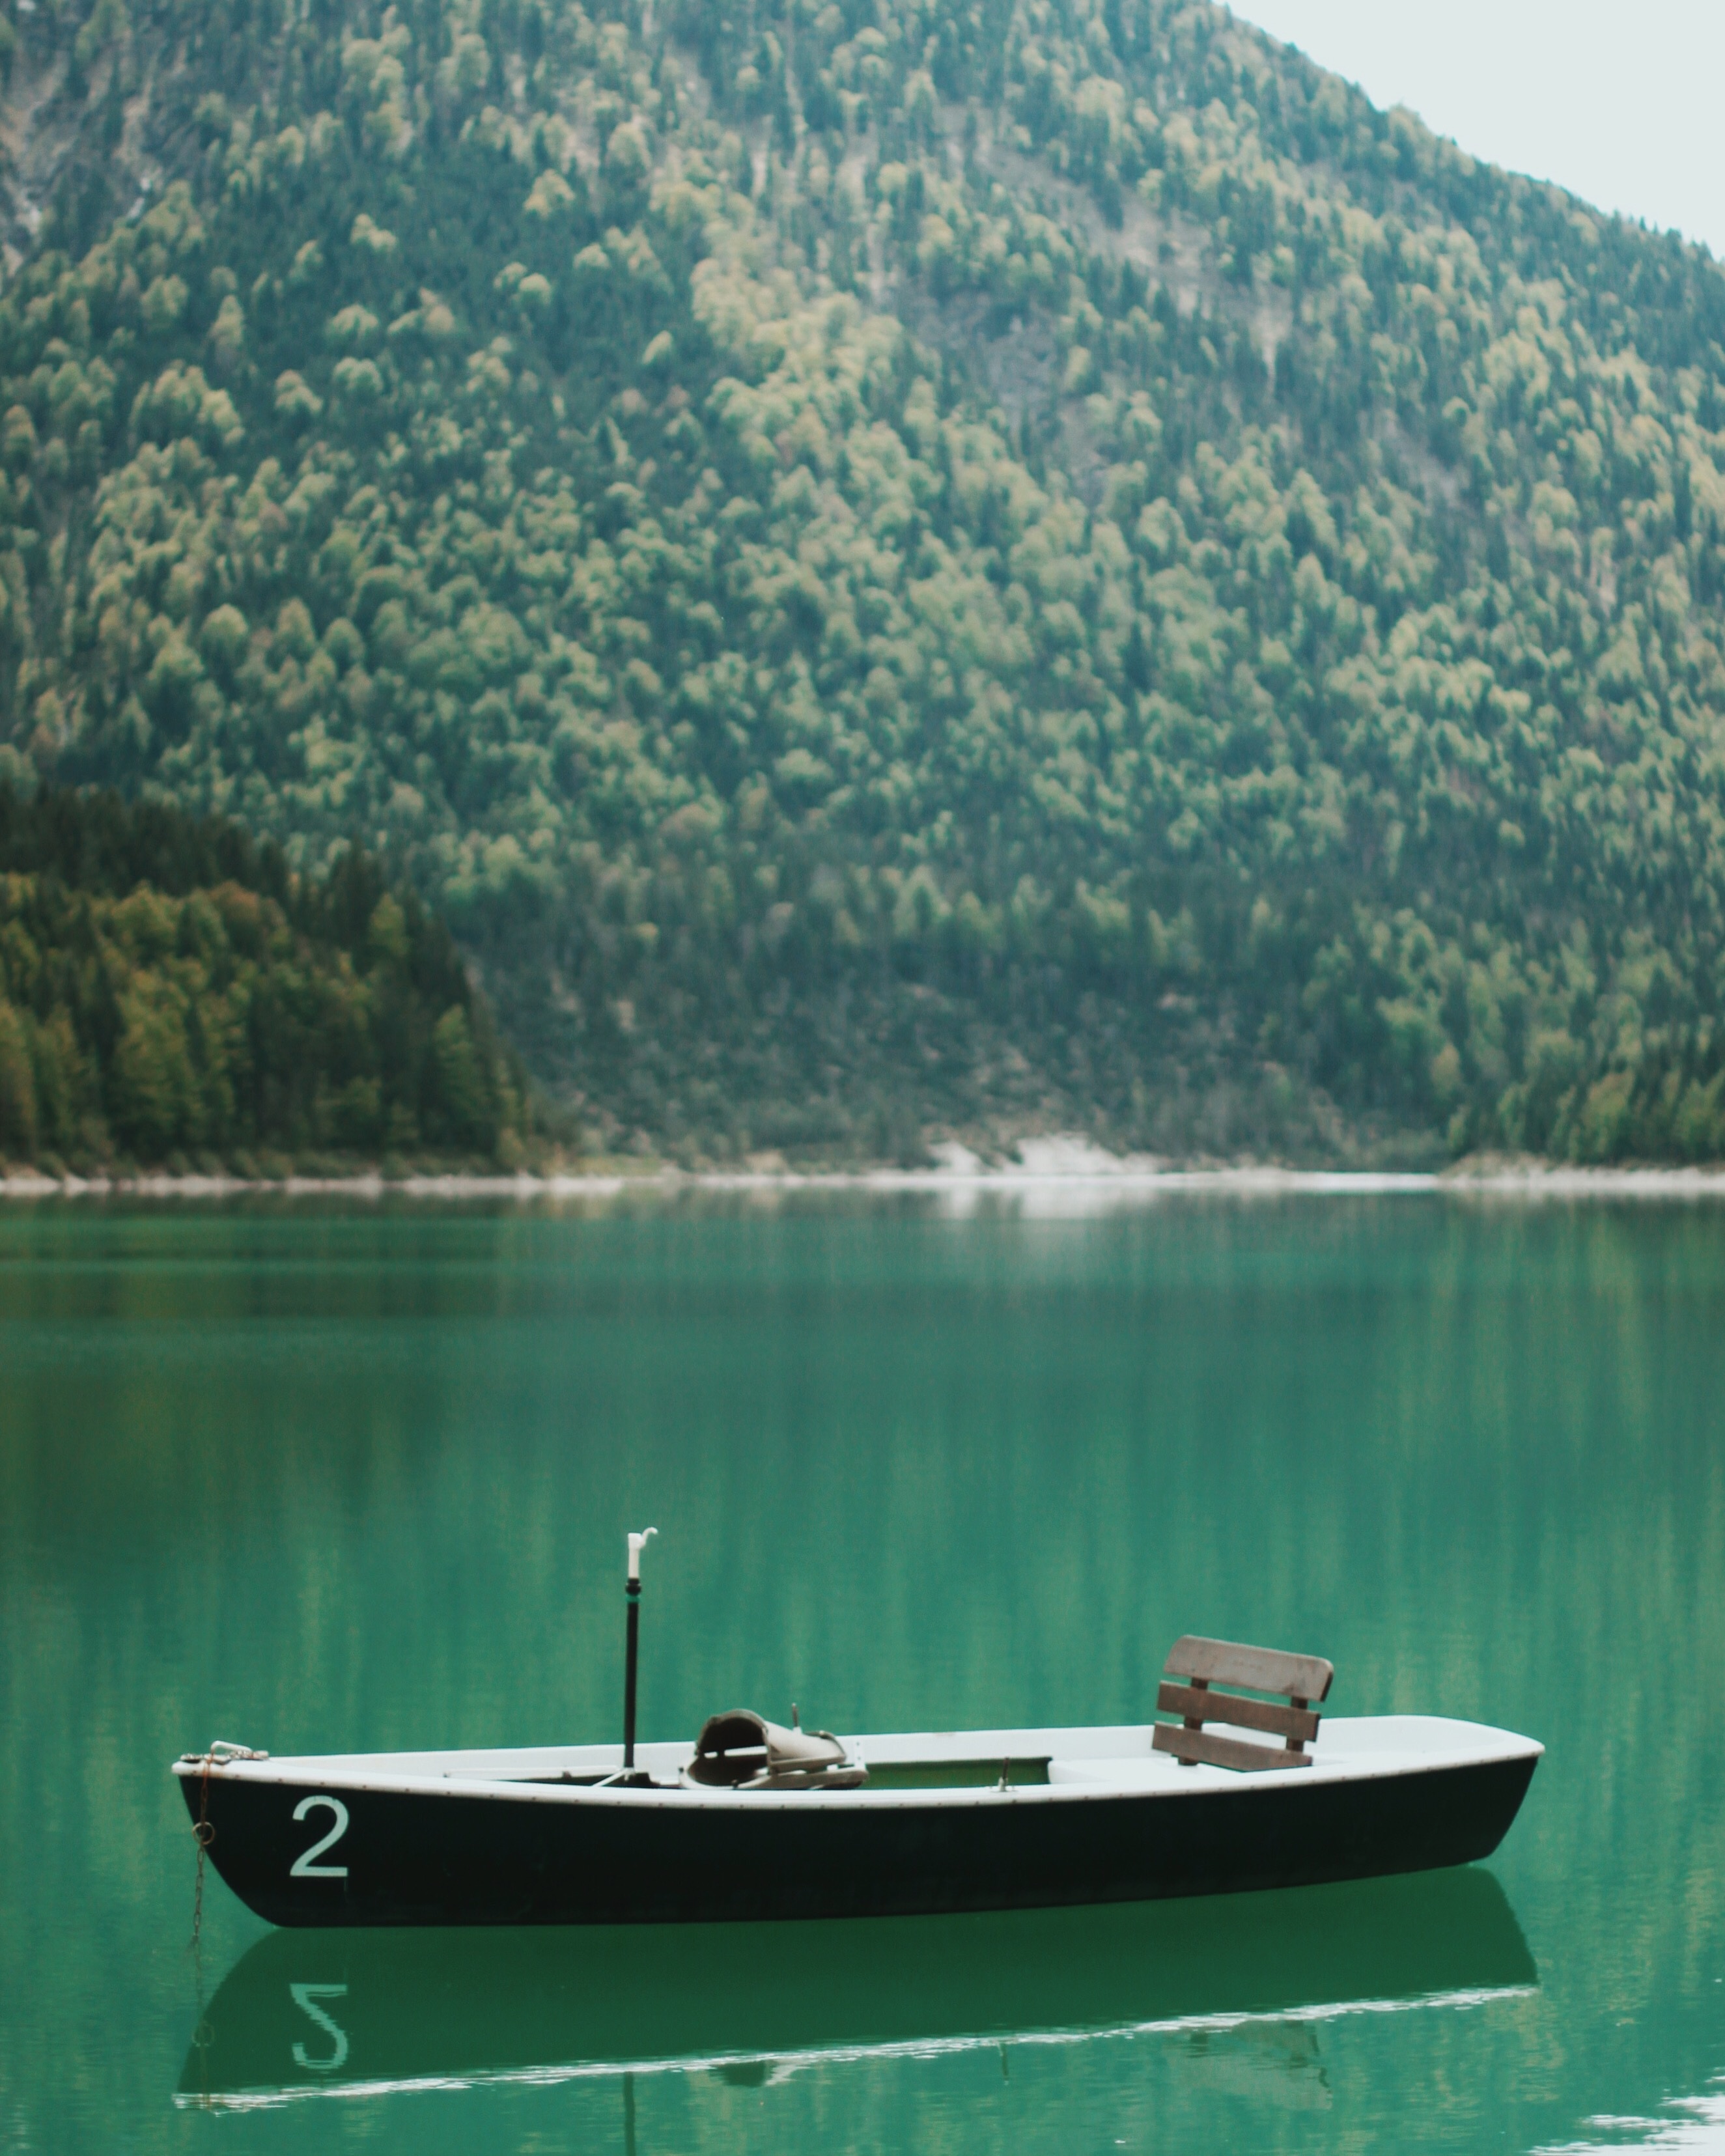
sea, boat, lake, canoe, vehicle, bay, reservoir, boating, watercraft, loch, ecosystem, skiff, watercraft rowing